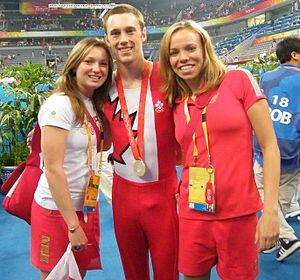
Jason Burnett est un gymnaste canadien, spécialisé dans le trampoline.
Irina Vladimirovna Karavaeva, appelée quelquefois simplement Ira Karavaeva, est une gymnaste trampoliniste russe née le 18 mai 1975 à Krasnodar. Elle est la première championne olympique féminine de l'histoire du trampoline et a remporté 6 titres aux championnats d'Europe de trampoline et 11 titres aux championnats du monde de trampoline. En médailles individuelles, elle est la plus médaillée aux championnats du monde et d'Europe dissociés comme confondus.